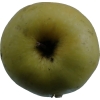
Label: Apple 13